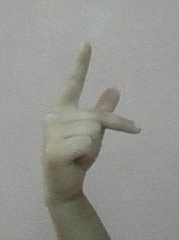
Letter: dha